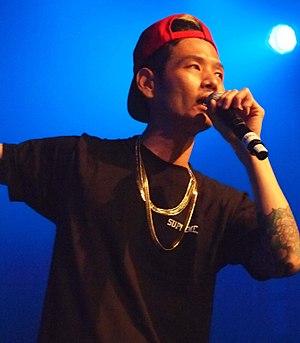
Woo Jin-won, né le 25 octobre 1978, mieux connu sous son nom de scène Masta Wu est un rappeur sud-corén, également compositeur et producteur. Son nom de scène précédent était Ginnwon. Il fait également partie du projet de duo hip hop YMGA.